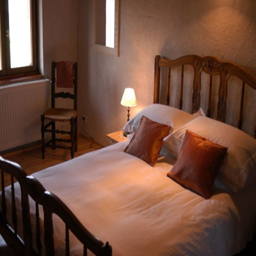
one of the double rooms